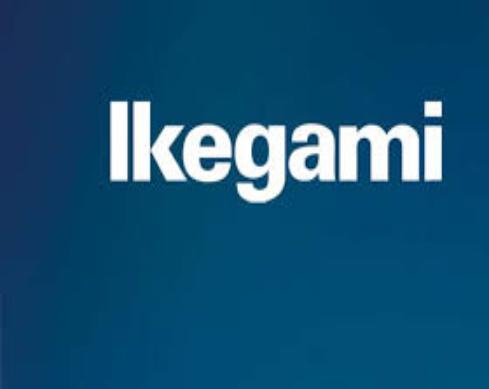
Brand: Ikegami
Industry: Electronic